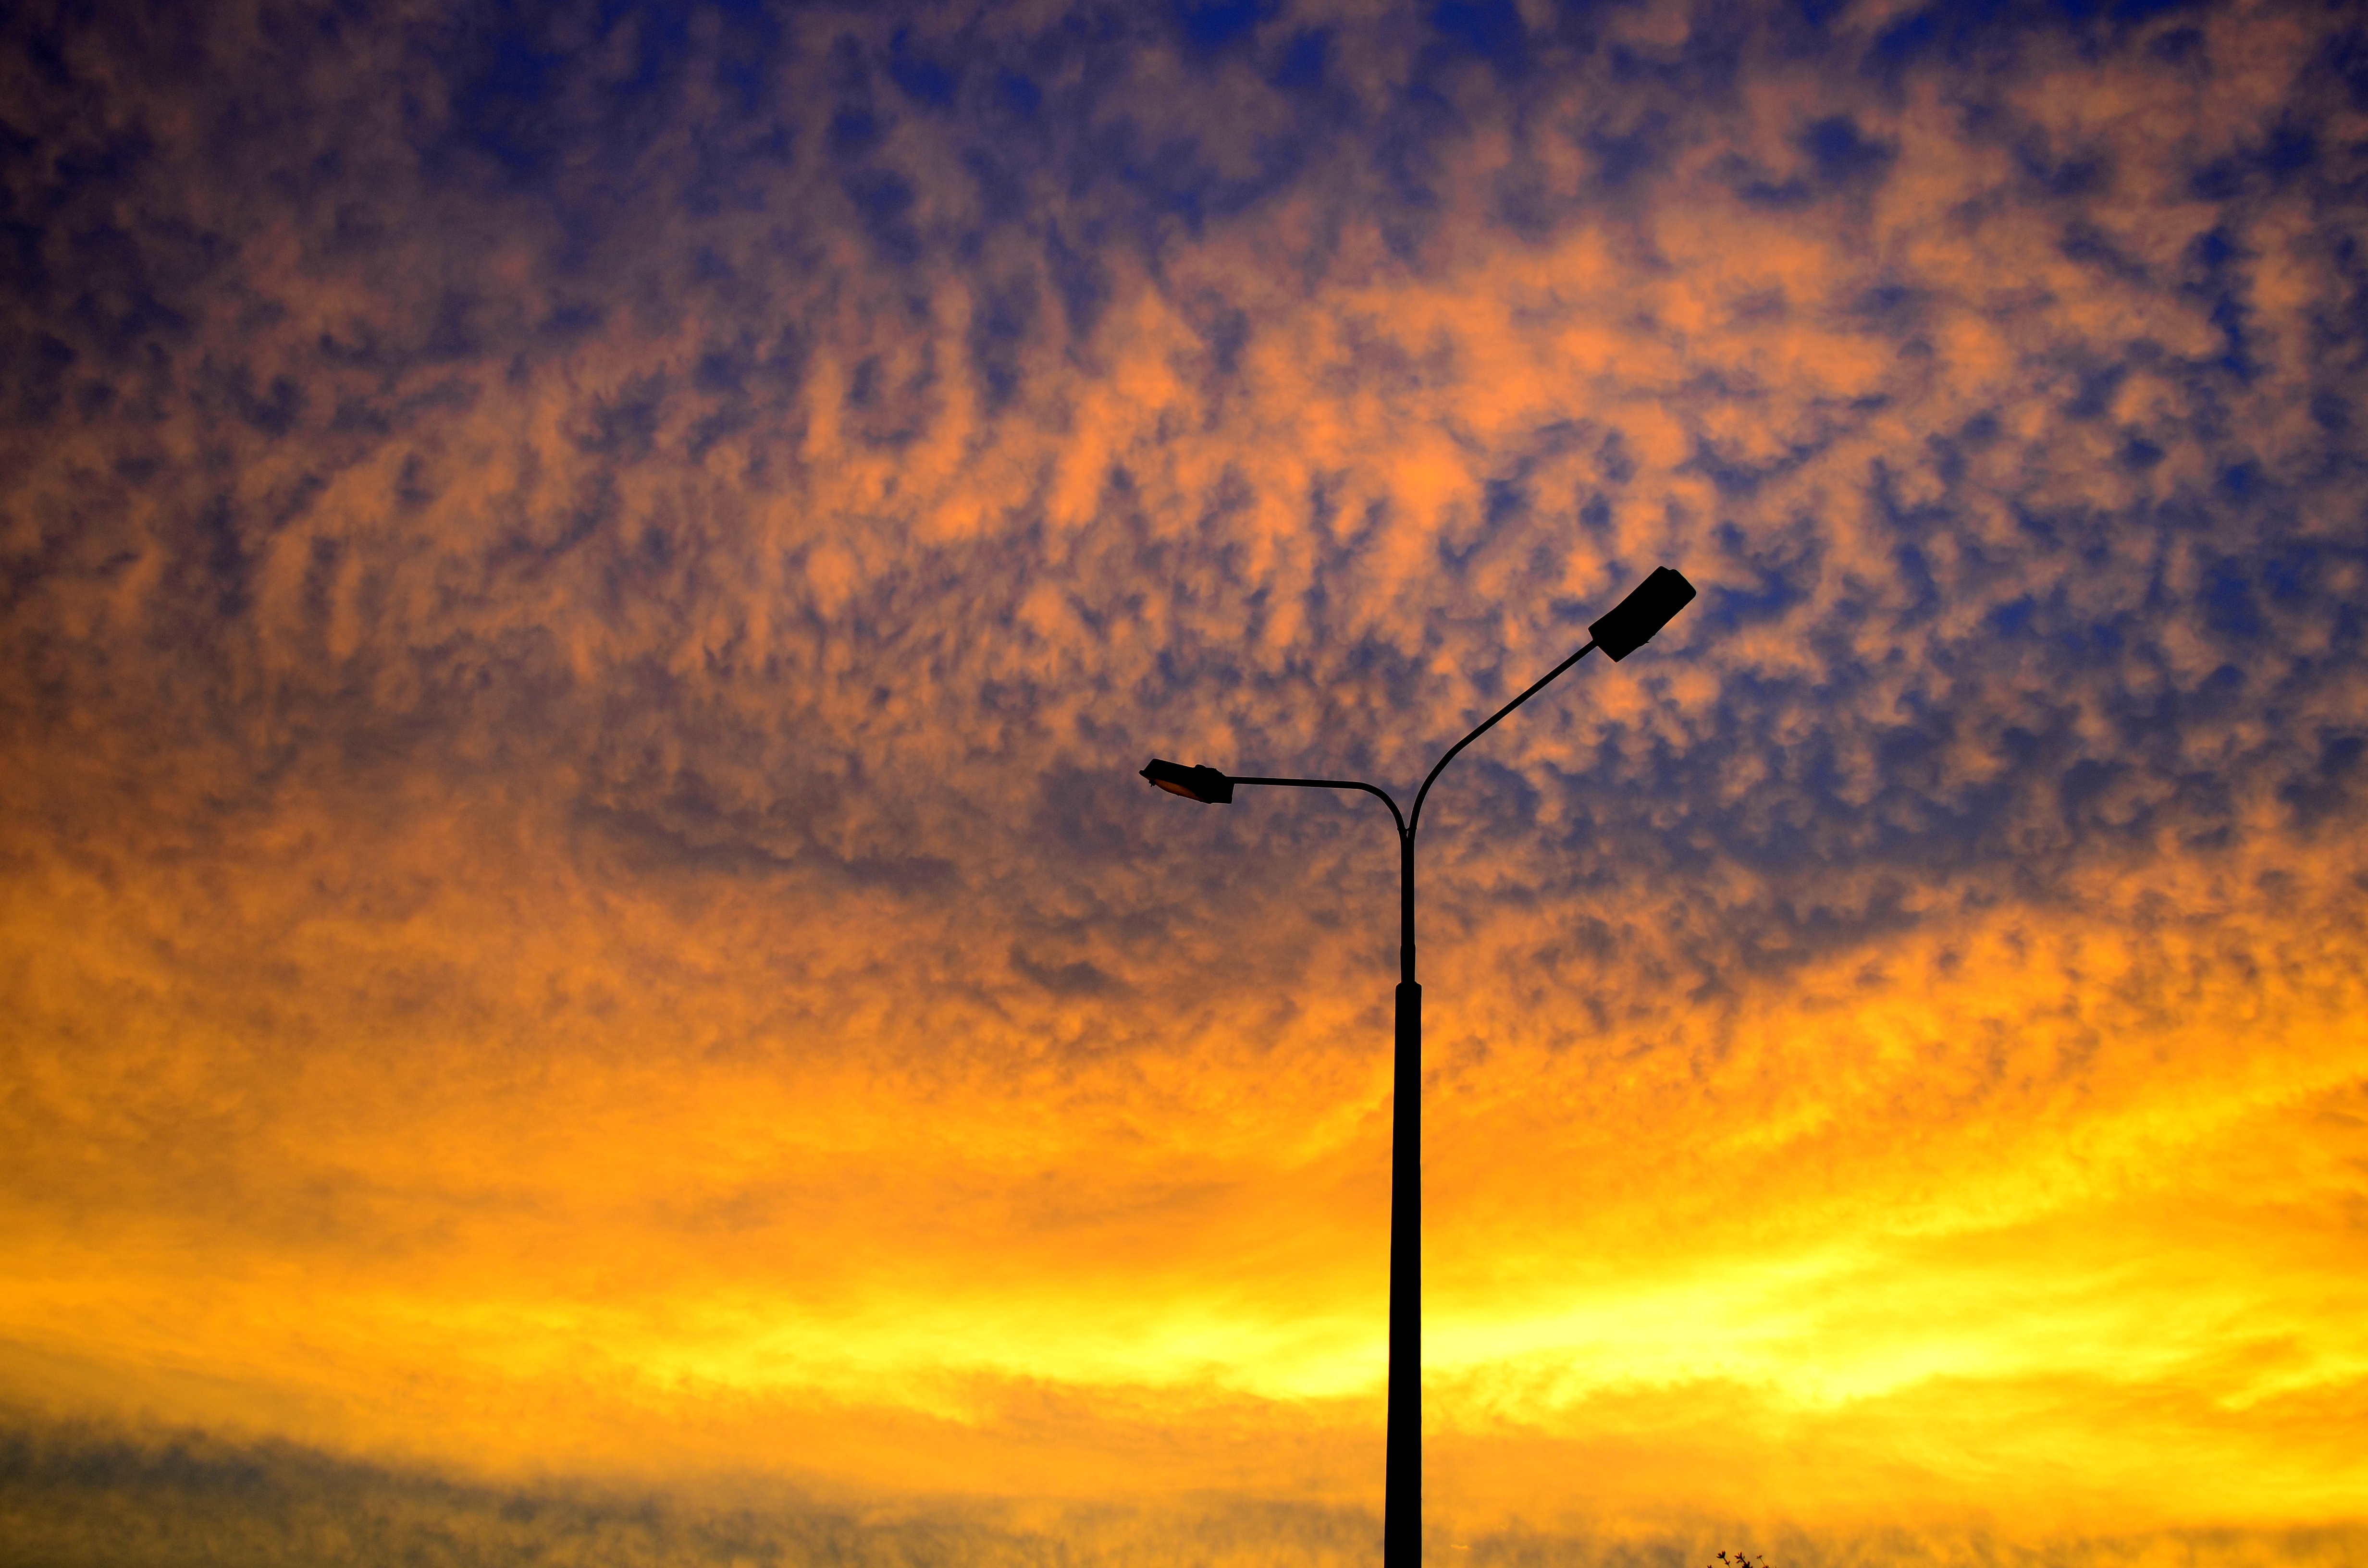
sea, horizon, cloud, sky, sun, sunrise, sunset, prairie, sunlight, morning, wind, dawn, atmosphere, dusk, evening, misiones, afterglow, meteorological phenomenon, atmospheric phenomenon, red sky at morning